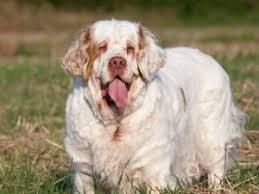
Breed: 235-n000097-clumber